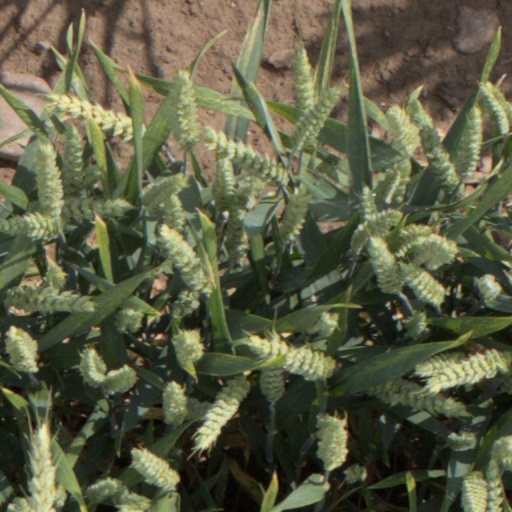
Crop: wheat